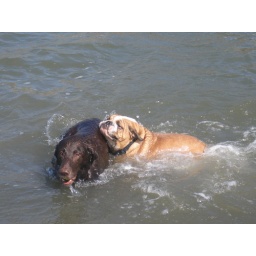
Winston likes to jump on the ball dogs when they come in to the shore with their tennis balls.